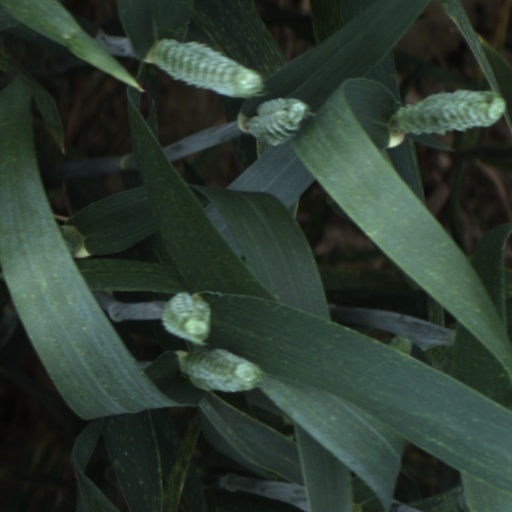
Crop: wheat